Henry Farnam

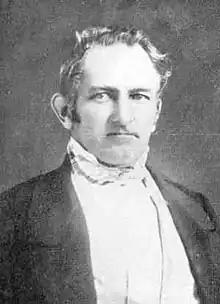

Henry Farnam (November 9, 1803 – October 4, 1883) was an American philanthropist and railroad president.